Byzantine army (Palaiologan era)

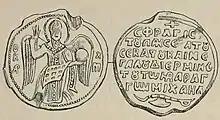
Seal of a certain Michael, the "grand interpreter of the Varangians". Dating to 1261–1400.

The Byzantine army continued to use the same military terms with regards to numbers of troops and officers as did the Komnenian army. However, there were fewer territories to raise troops from. In Anatolia, the local support for the Ottoman conquerors grew daily, whilst in Greece the ravaging by the Crusader states, by Serbia, by Bulgaria, and earlier on by the Angevin Empire ended the region's prominence as a source of Byzantine levies. After 1204, no single Byzantine field army numbered more than 5,000 men. Around 1261, the central army consisted of 6,000 men, while the number of total field troops never exceeded 10,000 men. The total number of troops under Michael VIII was about 20,000 men; the mobile force numbered 15,000 men, while the town garrisons totaled 5,000 men. However, under Andronicus II the more professional elements of the army was demobilized in favor of poorly trained and cheaper militia soldiers. The Emperor decreased the entire army's strength to 4,000 men by 1320, and a year later the Empire's standing army dropped to only 3,000 cavalry. Even though the Empire had shrunk considerably by the time of Andronicus III's reign, he succeeded in assembling an army of 4,000 men for his campaign against the Ottomans. By 1453, the Byzantine army had fallen to a regular garrison of 1,500 men in Constantinople. With a supreme effort, Constantine XI succeeded in assembling a garrison of 7,000 men (included 2,000 foreigners) to defend the city against the Ottoman army.